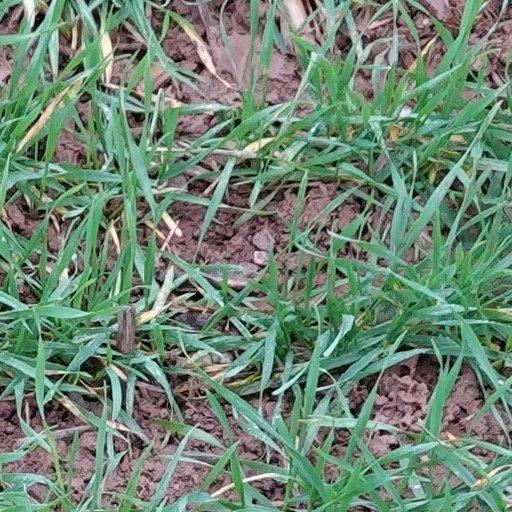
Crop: wheat